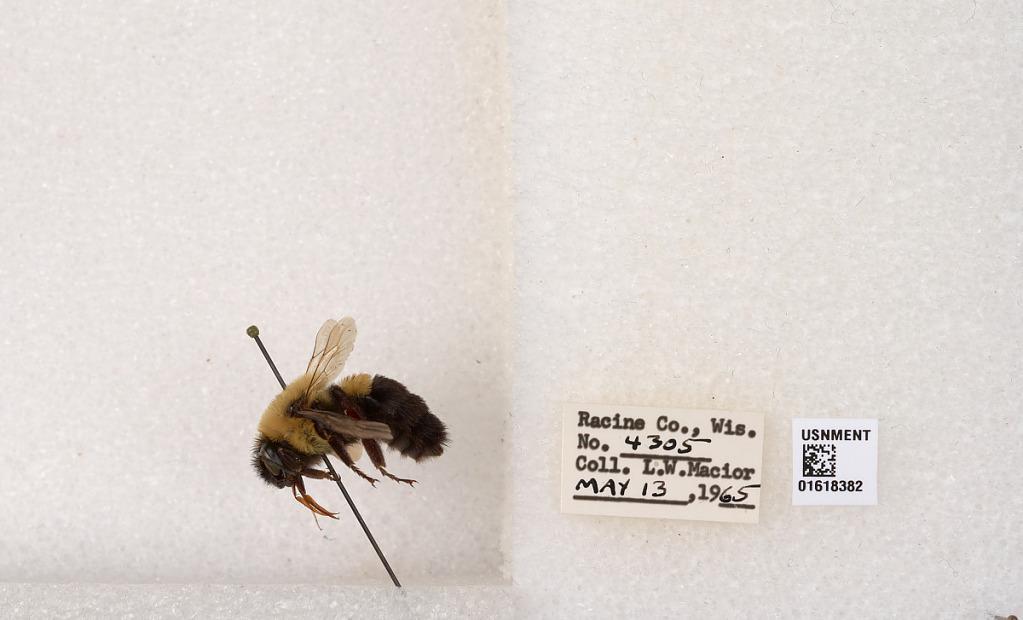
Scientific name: Bombus impatiens Cresson
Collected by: L. Macior
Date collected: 1965-5-13
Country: United States
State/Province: Wisconsin
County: Racine
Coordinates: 42.7299, -87.8123